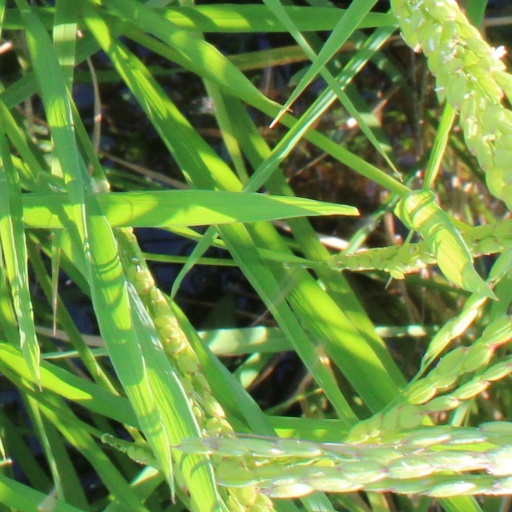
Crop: rice